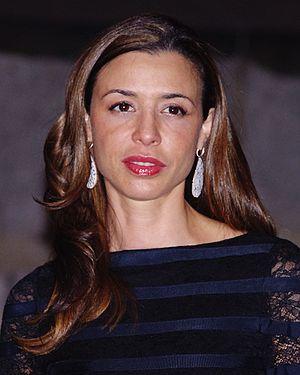
Drena De Niro actrice américaine, née le 3 septembre 1971 à New York. Elle est la fille de l'actrice Diahnne Abbott et la fille adoptive de l'acteur Robert De Niro.